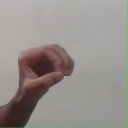
अक्षर: औ